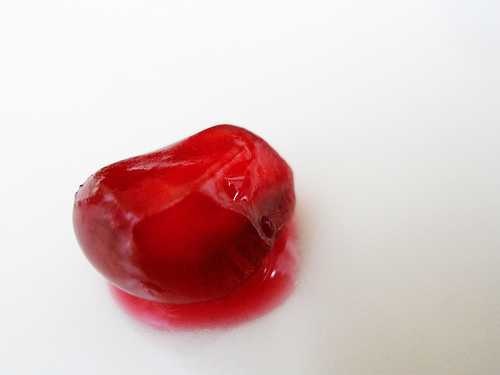
Label: Pomegranate